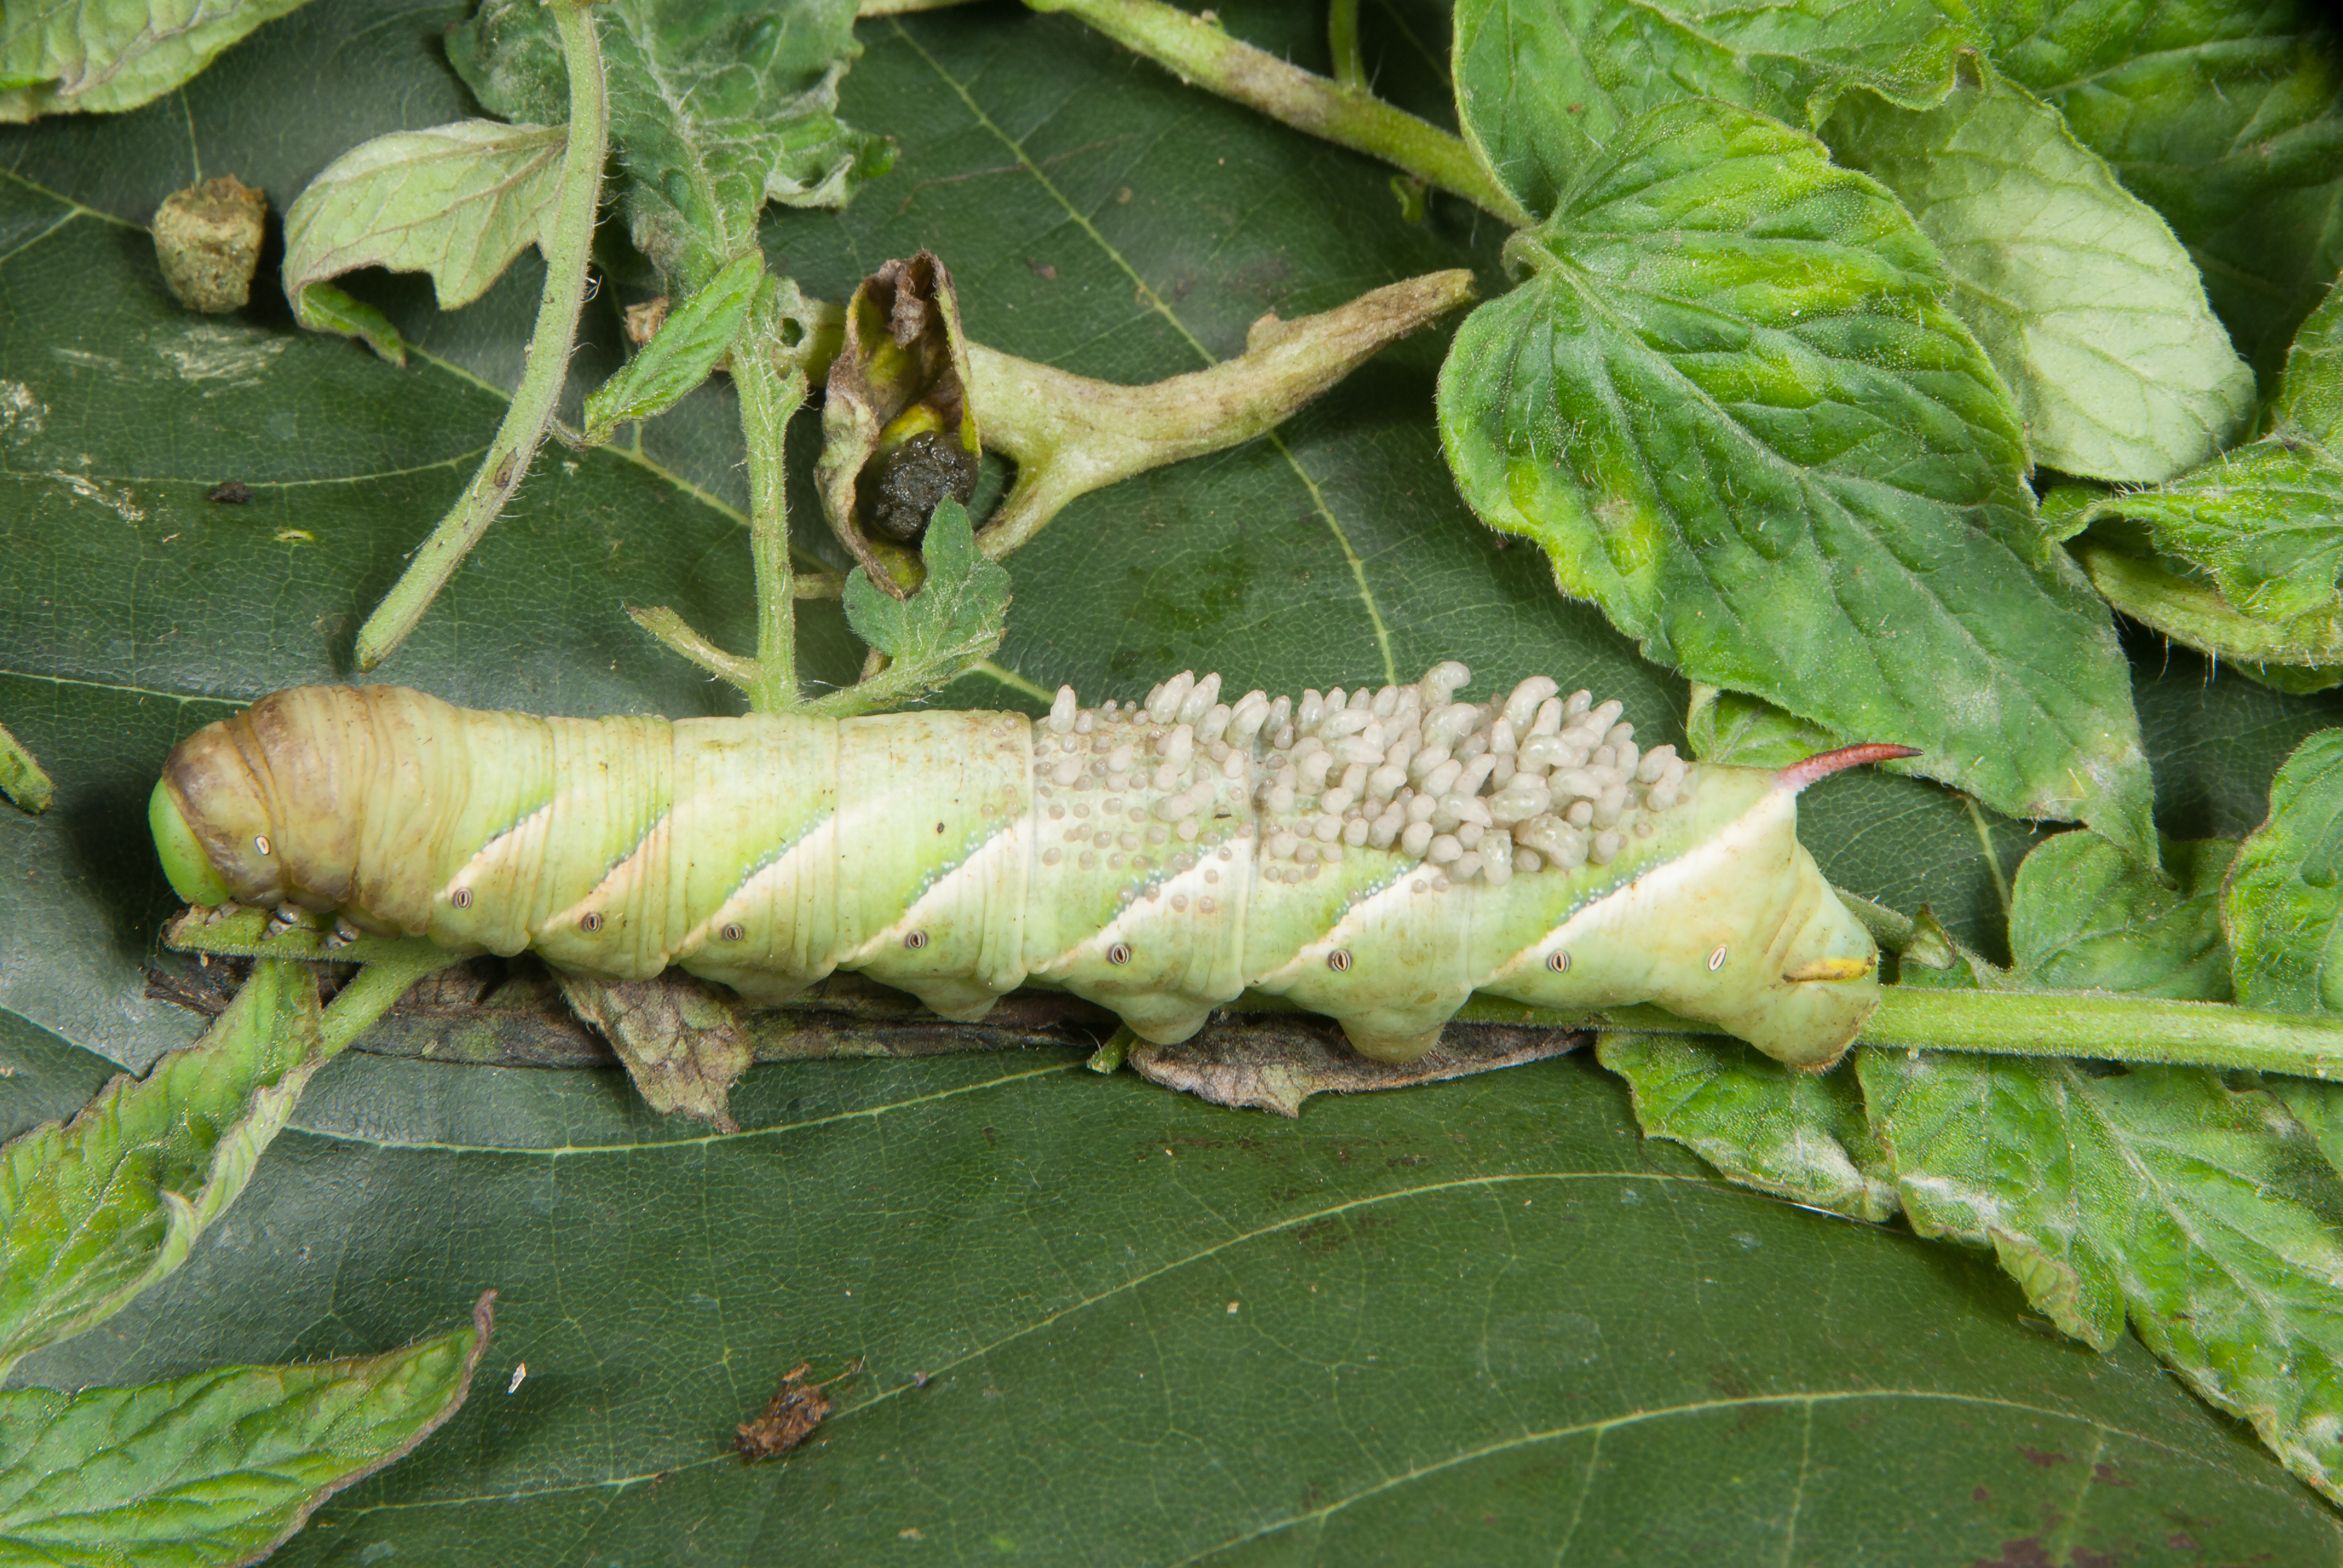
hornworm, wasp, larvae, parasitic wasp, insect, pest, pestcontrol, tomato, larva, caterpillar, invertebrate, plant pathology